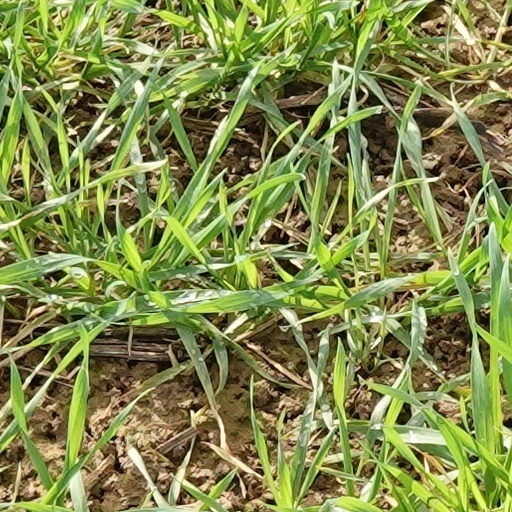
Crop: wheat